History of Tennessee

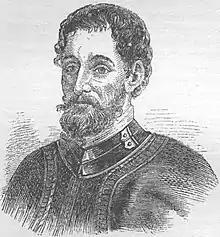
Conquistador Hernando de Soto, first European to visit Tennessee

In the 16th century, three Spanish expeditions passed through what is now Tennessee. The Hernando de Soto expedition entered the Tennessee Valley via the Nolichucky River in June 1540, rested for several weeks at the village of Chiaha (near the modern Douglas Dam), and proceeded southward to the Coosa chiefdom in northern Georgia. De Soto spent the winter of 1540-41 in camp on Pontotoc Ridge in extreme northern Mississippi. He may have entered Tennessee and gone west to the Mississippi at or near present-day Memphis. In 1559, the expedition of Tristán de Luna, which was resting at Coosa, entered the Chattanooga area to help the Coosa chief subdue a rebellious tribe known as the Napochies. In 1567, the Pardo expedition entered the Tennessee Valley via the French Broad River, rested for several days at Chiaha, and followed a trail to the upper Little Tennessee River before being forced to turn back. At Chiaha, one of Pardo's subordinates, Hernando Moyano de Morales, established a short-lived fort called San Pedro. It, along with five other Spanish forts across the region, was destroyed by natives in 1569, thereby opening the area to other European colonization.